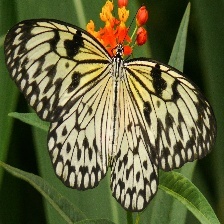
Species: PAPER KITE